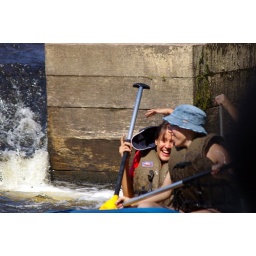
23 Vyssi Brod 2 girls in a boat 19.8.07 3